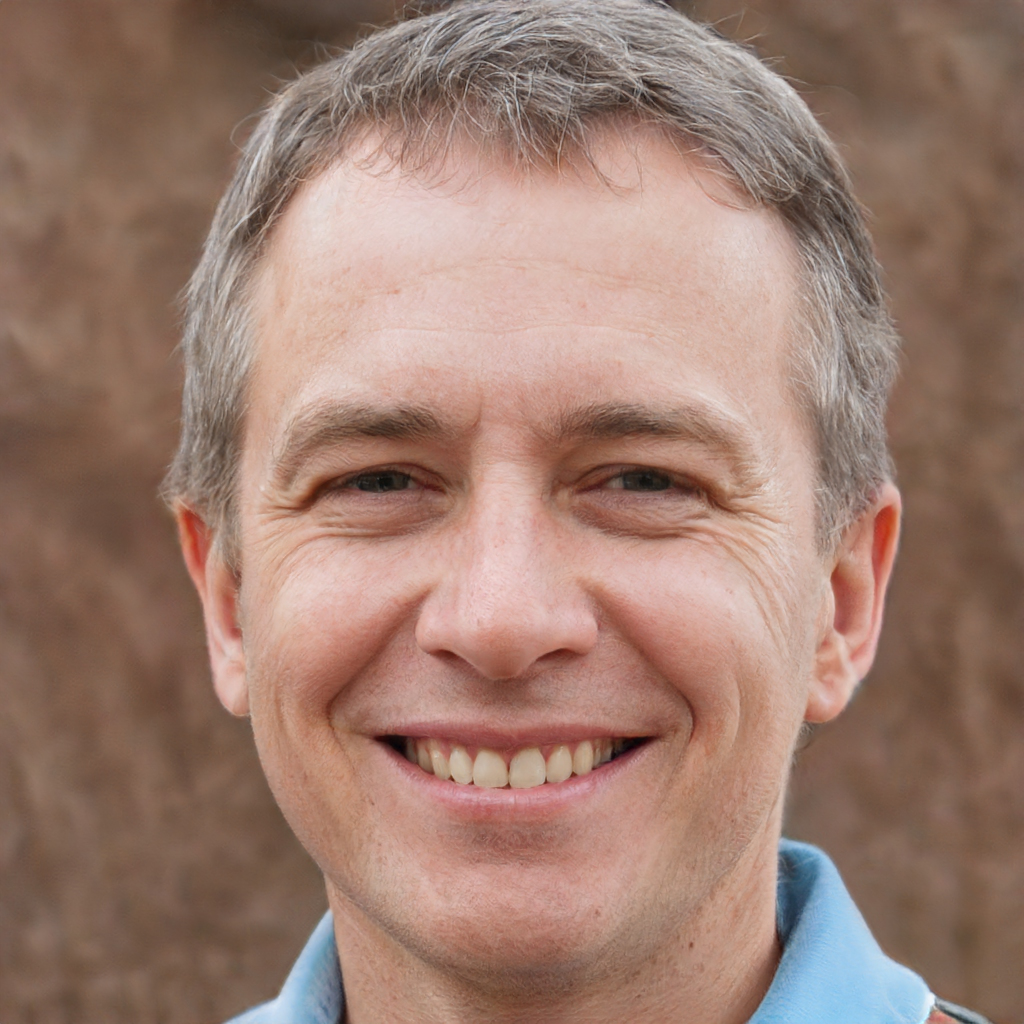
Label: Colored